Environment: real
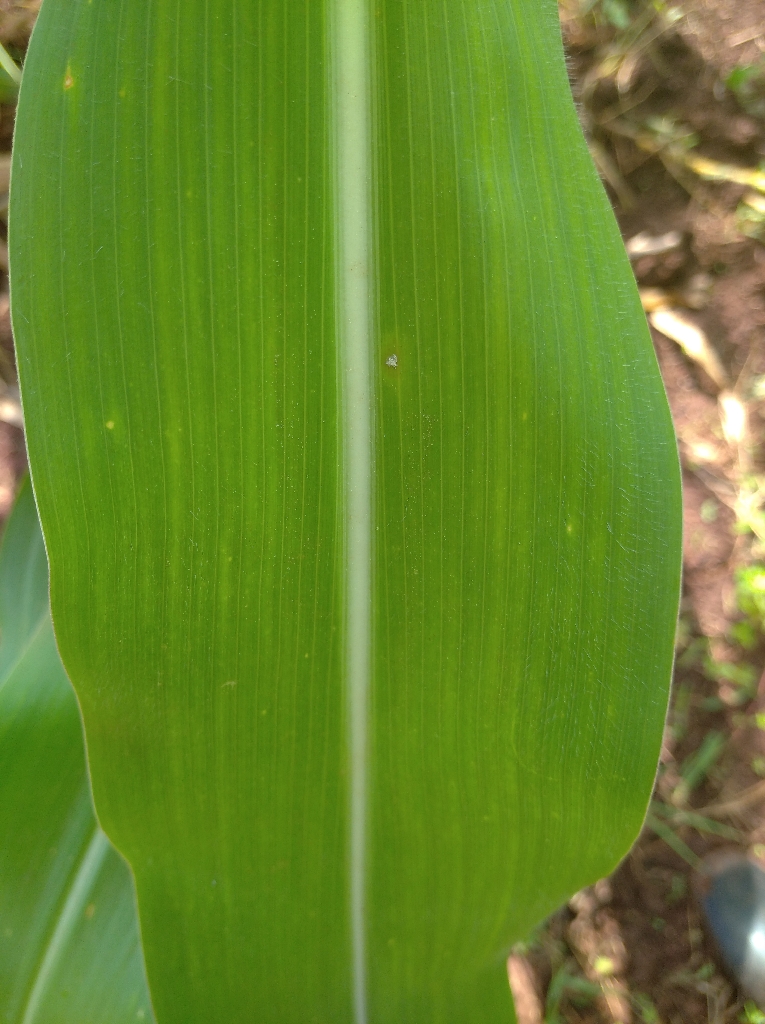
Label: healthy